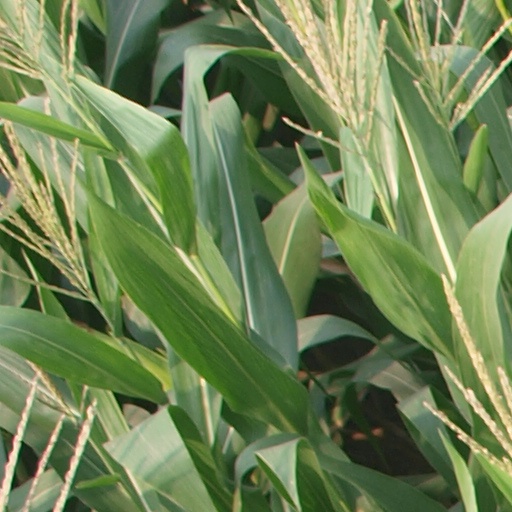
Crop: maize; corn